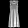
Label: Dress